Global Money Week

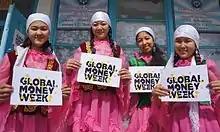
GMW celebrations in Kyrgyzstan

During Global Money Week children and youth are actively involved in the planning, organizing and in the actualization of the events. Activities organized during GMW for children and youth are numerous and they include (among others): youth debates, talks by prominent public figures, webinars, visits to national banks, parliaments, stock exchanges, money museums and local businesses, exhibitions, artistic activities such as theatre plays and cartoons, contests and competitions, financial education games, charity fundraising, video making, radio and TV shows.